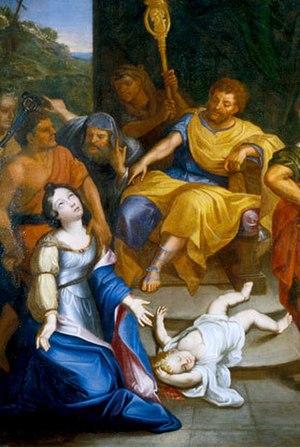
Le martyre de sainte Julitte (tableau anonyme de la 2ème moitié du XVIIe siècle situé dans l'église Saint-Cyr-et-Sainte-Julitte de Villejuif). Son fils saint Cyr est également représenté sur le tableau.
Julitte de Tarse ou Juliette est une riche veuve d'Iconium, dépouillée par un homme d'affaires qu'elle voulut poursuivre en justice ; mais les chrétiens du début du IVᵉ siècle ne pouvaient témoigner à un procès qu'en reniant leur foi ; la persécution qu'elle voulut éviter la força à venir à Tarse en Cilicie, avec son fils, Cyr, âgé de trois ou quatre ans. Elle refusa d'abjurer sa foi et elle fut condamnée au bûcher sous le règne de Dioclétien ; elle est fêtée le 16 juin en Occident et le 30 juillet en Orient Son jeune fils Cyr, dit aussi parfois saint Quirice, est l'un des plus jeunes martyrs de la chrétienté à la suite des saints Innocents.
Cyr de Tarse, ou Cyr d'Antioche ou Sanctus Cyricus ou Saint Cyr est un saint catholique et martyr chrétien. Son nom provient du Grec kurios ; maître, seigneur. L’accusatif Cyricum, avec un « i » bref, aboutit régulièrement à Cire, écrit Cyr ou Cir depuis le XVIIᵉ siècle.
Diverses églises de France sont consacrées à l’enfant Cyr de Tarse et à sa mère Juliette de Césarée, deux martyrs chrétiens du IVᵉ siècle :
L'église Saint-Cyr-Sainte-Julitte est une église catholique située à Villejuif dans le Val-de-Marne, en France. Il s'agit de la principale église de la commune.